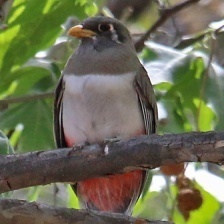
Species: ELEGANT TROGON
Scientific name: TROGON ELEGANS